Naruebet Kuno

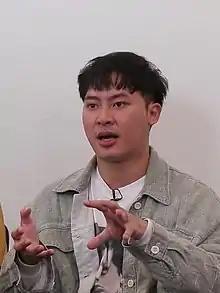

Naruebet Kuno (born 19 March 1991), nicknamed Boss, is a Thai director and screenwriter, best known for his work with GDH 559 and Nadao Bangkok. Naruebet's recent works focus on representation of LGBTQ+ stories.